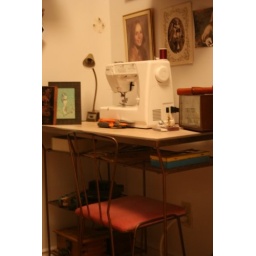
vintage sewing desk in office